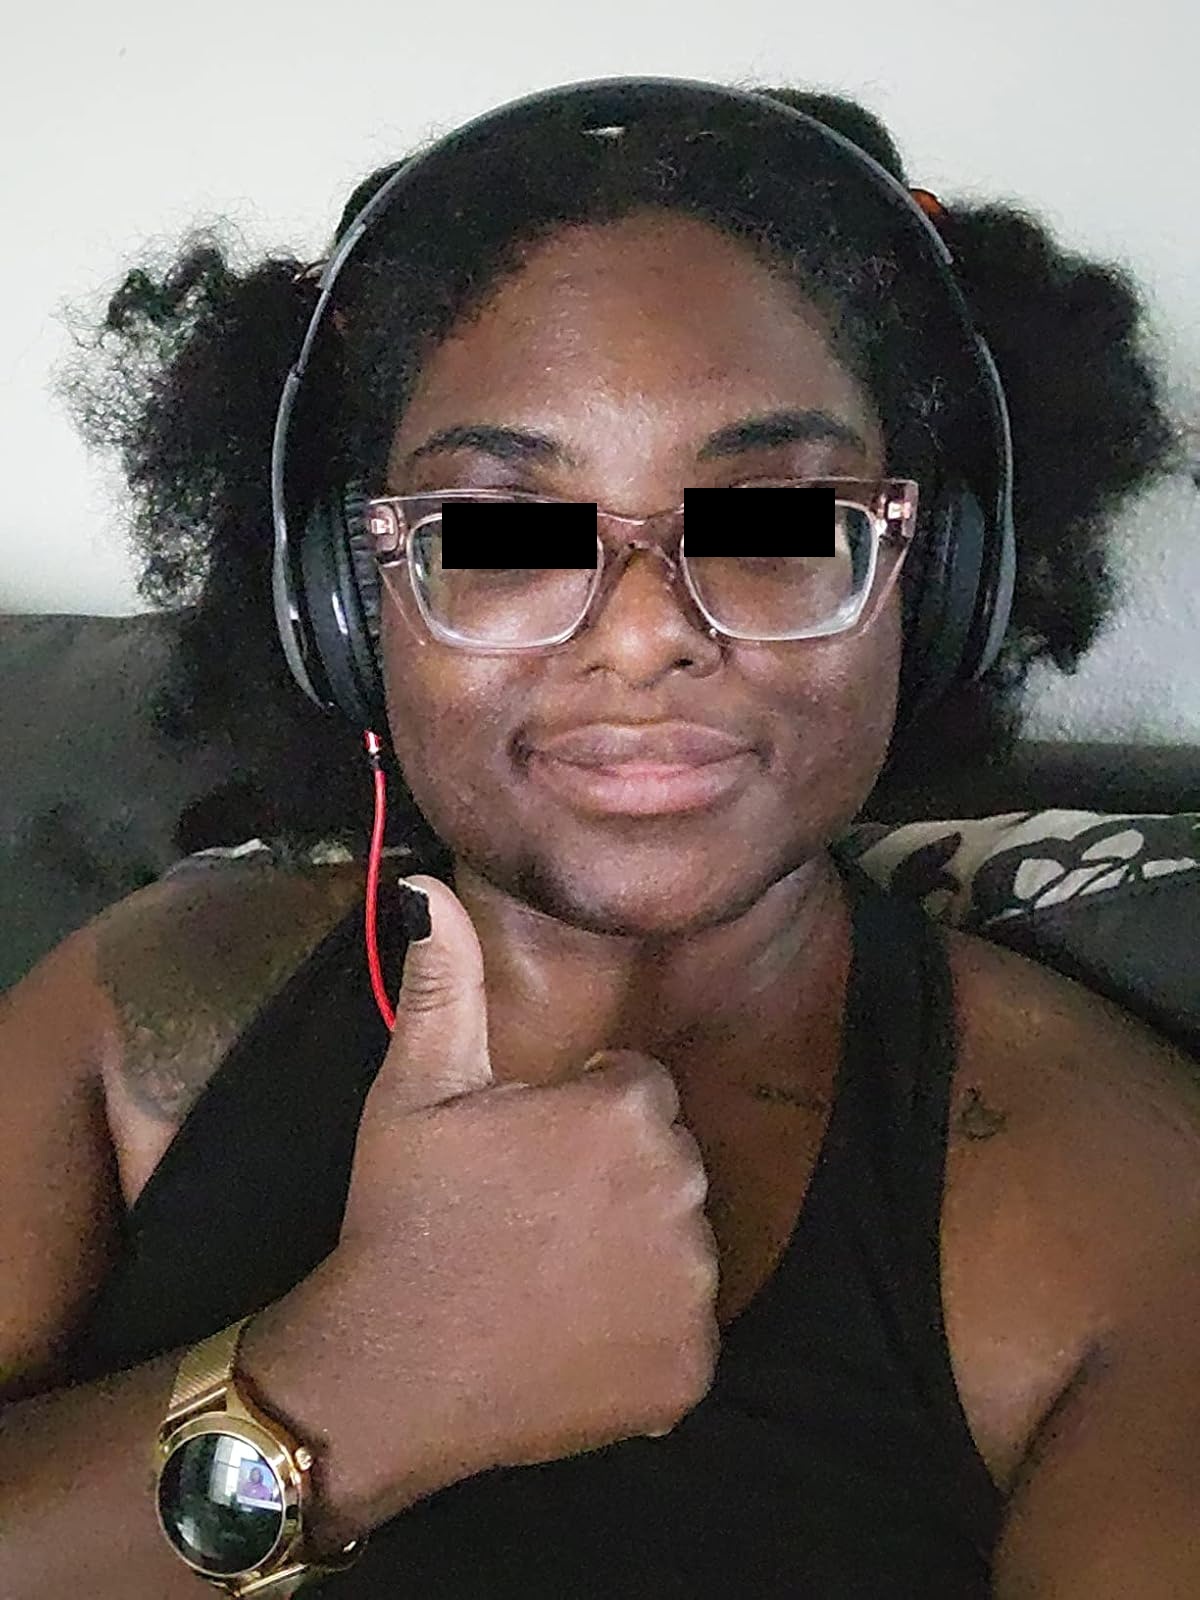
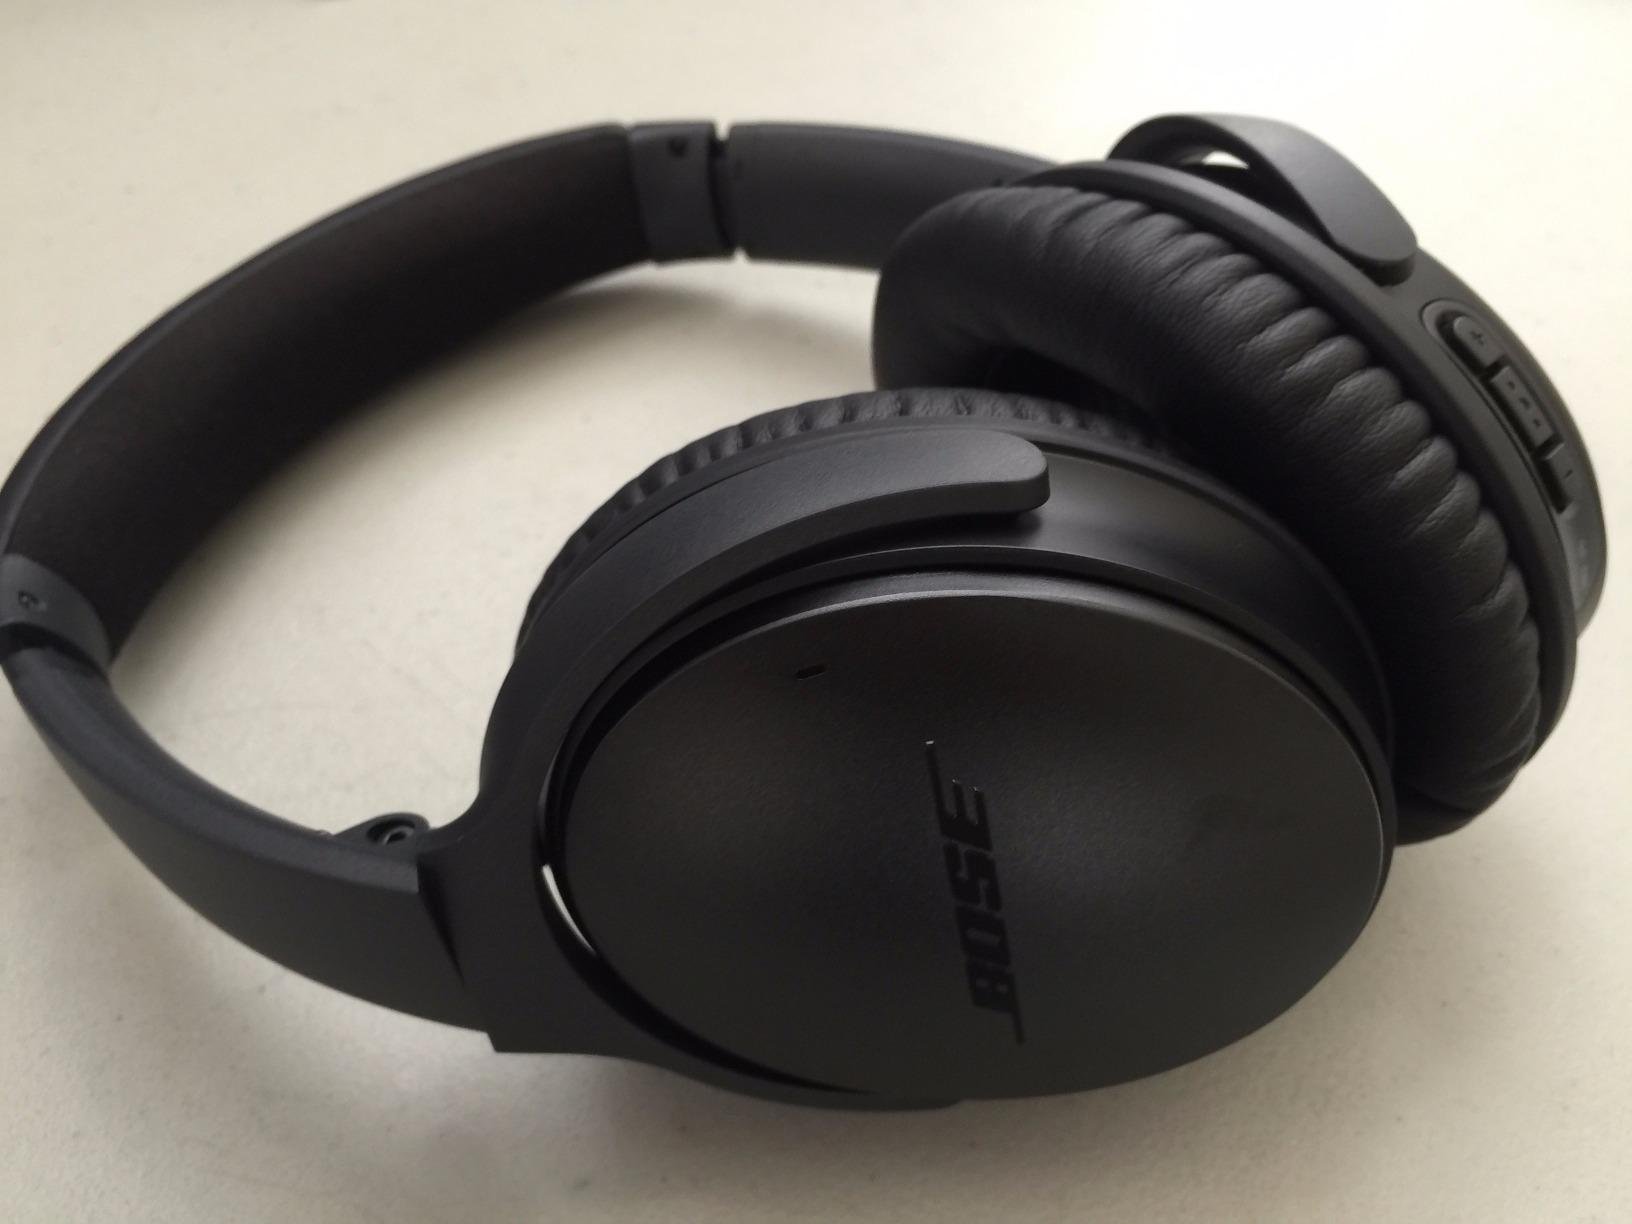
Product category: headphones
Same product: no